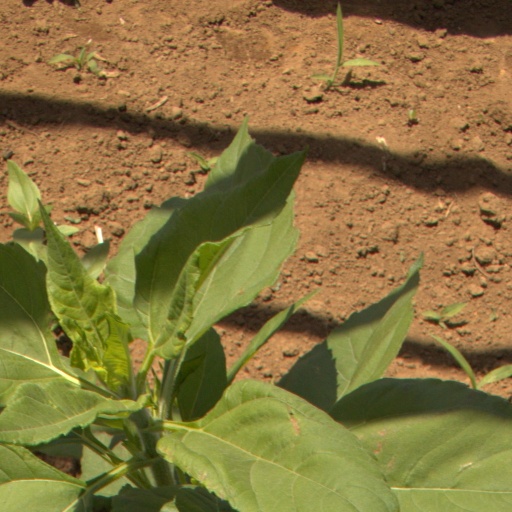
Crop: Jerusalem artichoke